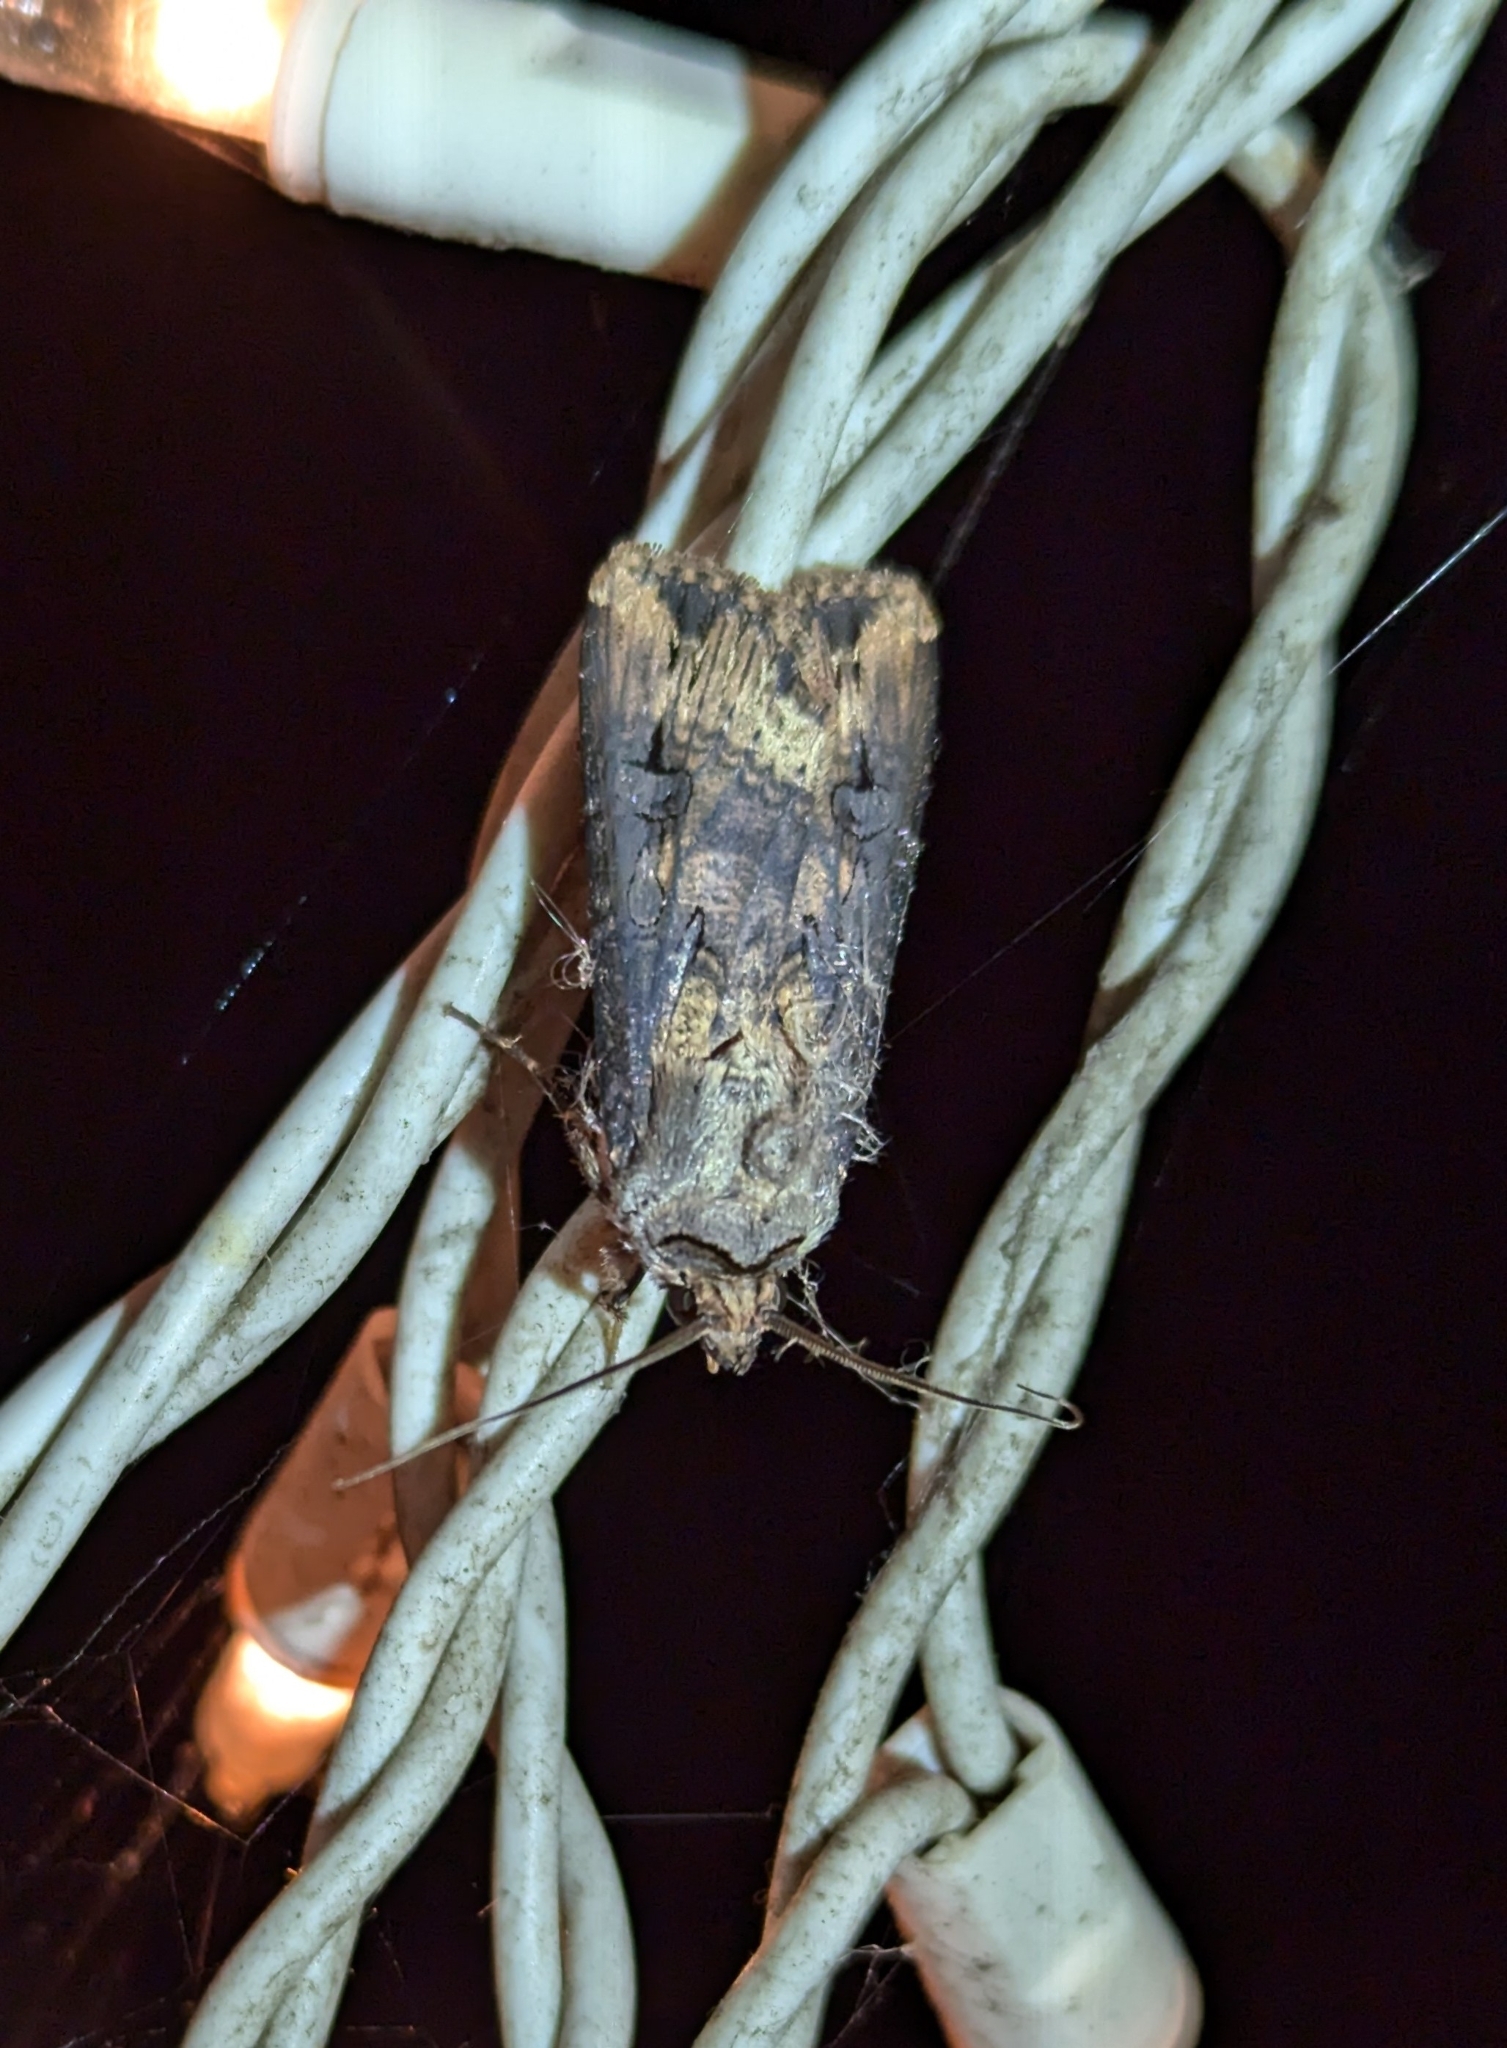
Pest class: cutworms